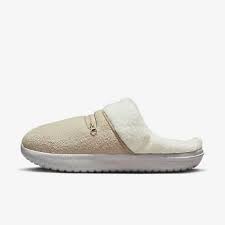
Label: Clog